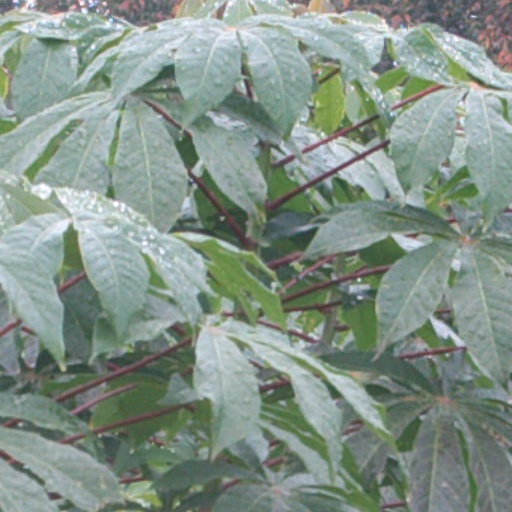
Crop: cassava